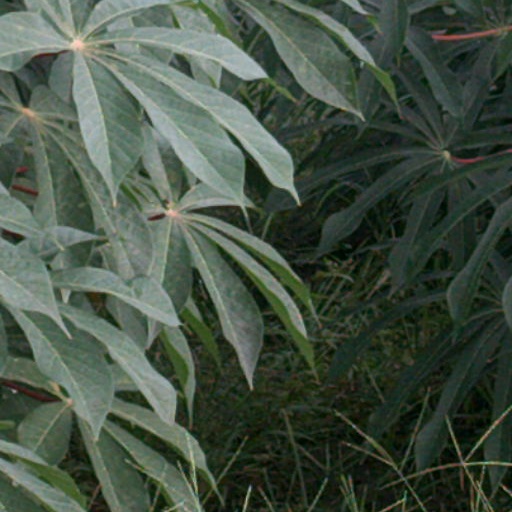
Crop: cassava